Human–canine bond

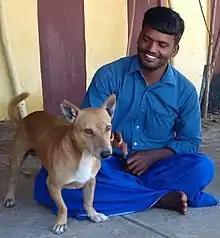
Man with dog in India

Psychologists believe that the relationship between human and canine is a bidirectional attachment bond, which resembles that of the typical human caretaker/infant relationship, and shows all of the usual hallmarks of a typical bond. Some examples of behaviors that led scientists to this conclusion is the display of proximity seeking behavior where the canine will seek out its caretaker as a means to cope with stress, and consequently the absence of the caretaker will trigger separation anxiety to a varying degree. Another such behavior is the safe haven effect, which describes when the canine more freely explores novel objects in the caretaker's presence. Canines are capable of assessing humans' emotional states, as well as discriminating humans by levels of familiarity.